Ministry of the Maritime Fleet

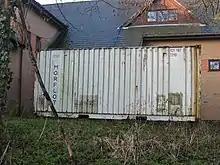
Morflot's 20-foot ISO container from the Soviet Union

Minmorflot was liquidated on December 26, 1991 due to the dissolution of the Soviet Union.